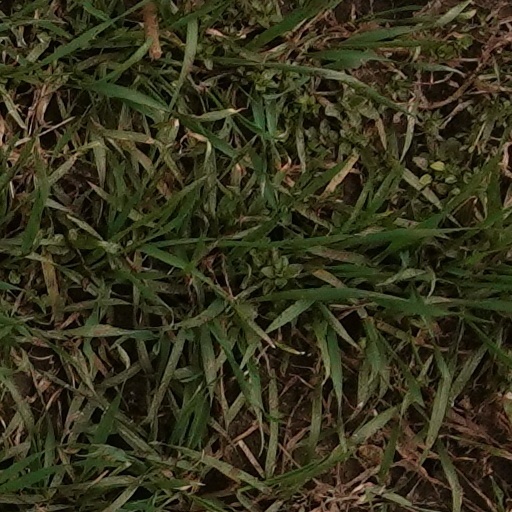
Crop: wheat